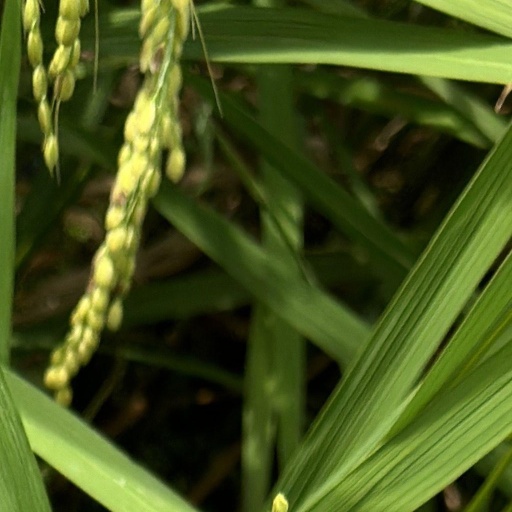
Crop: rice